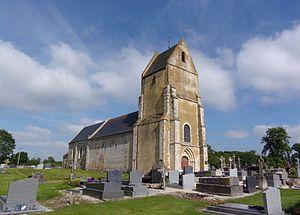
Torteval-Quesnay (Normandie, France). L'église Notre-Dame de Torteval.